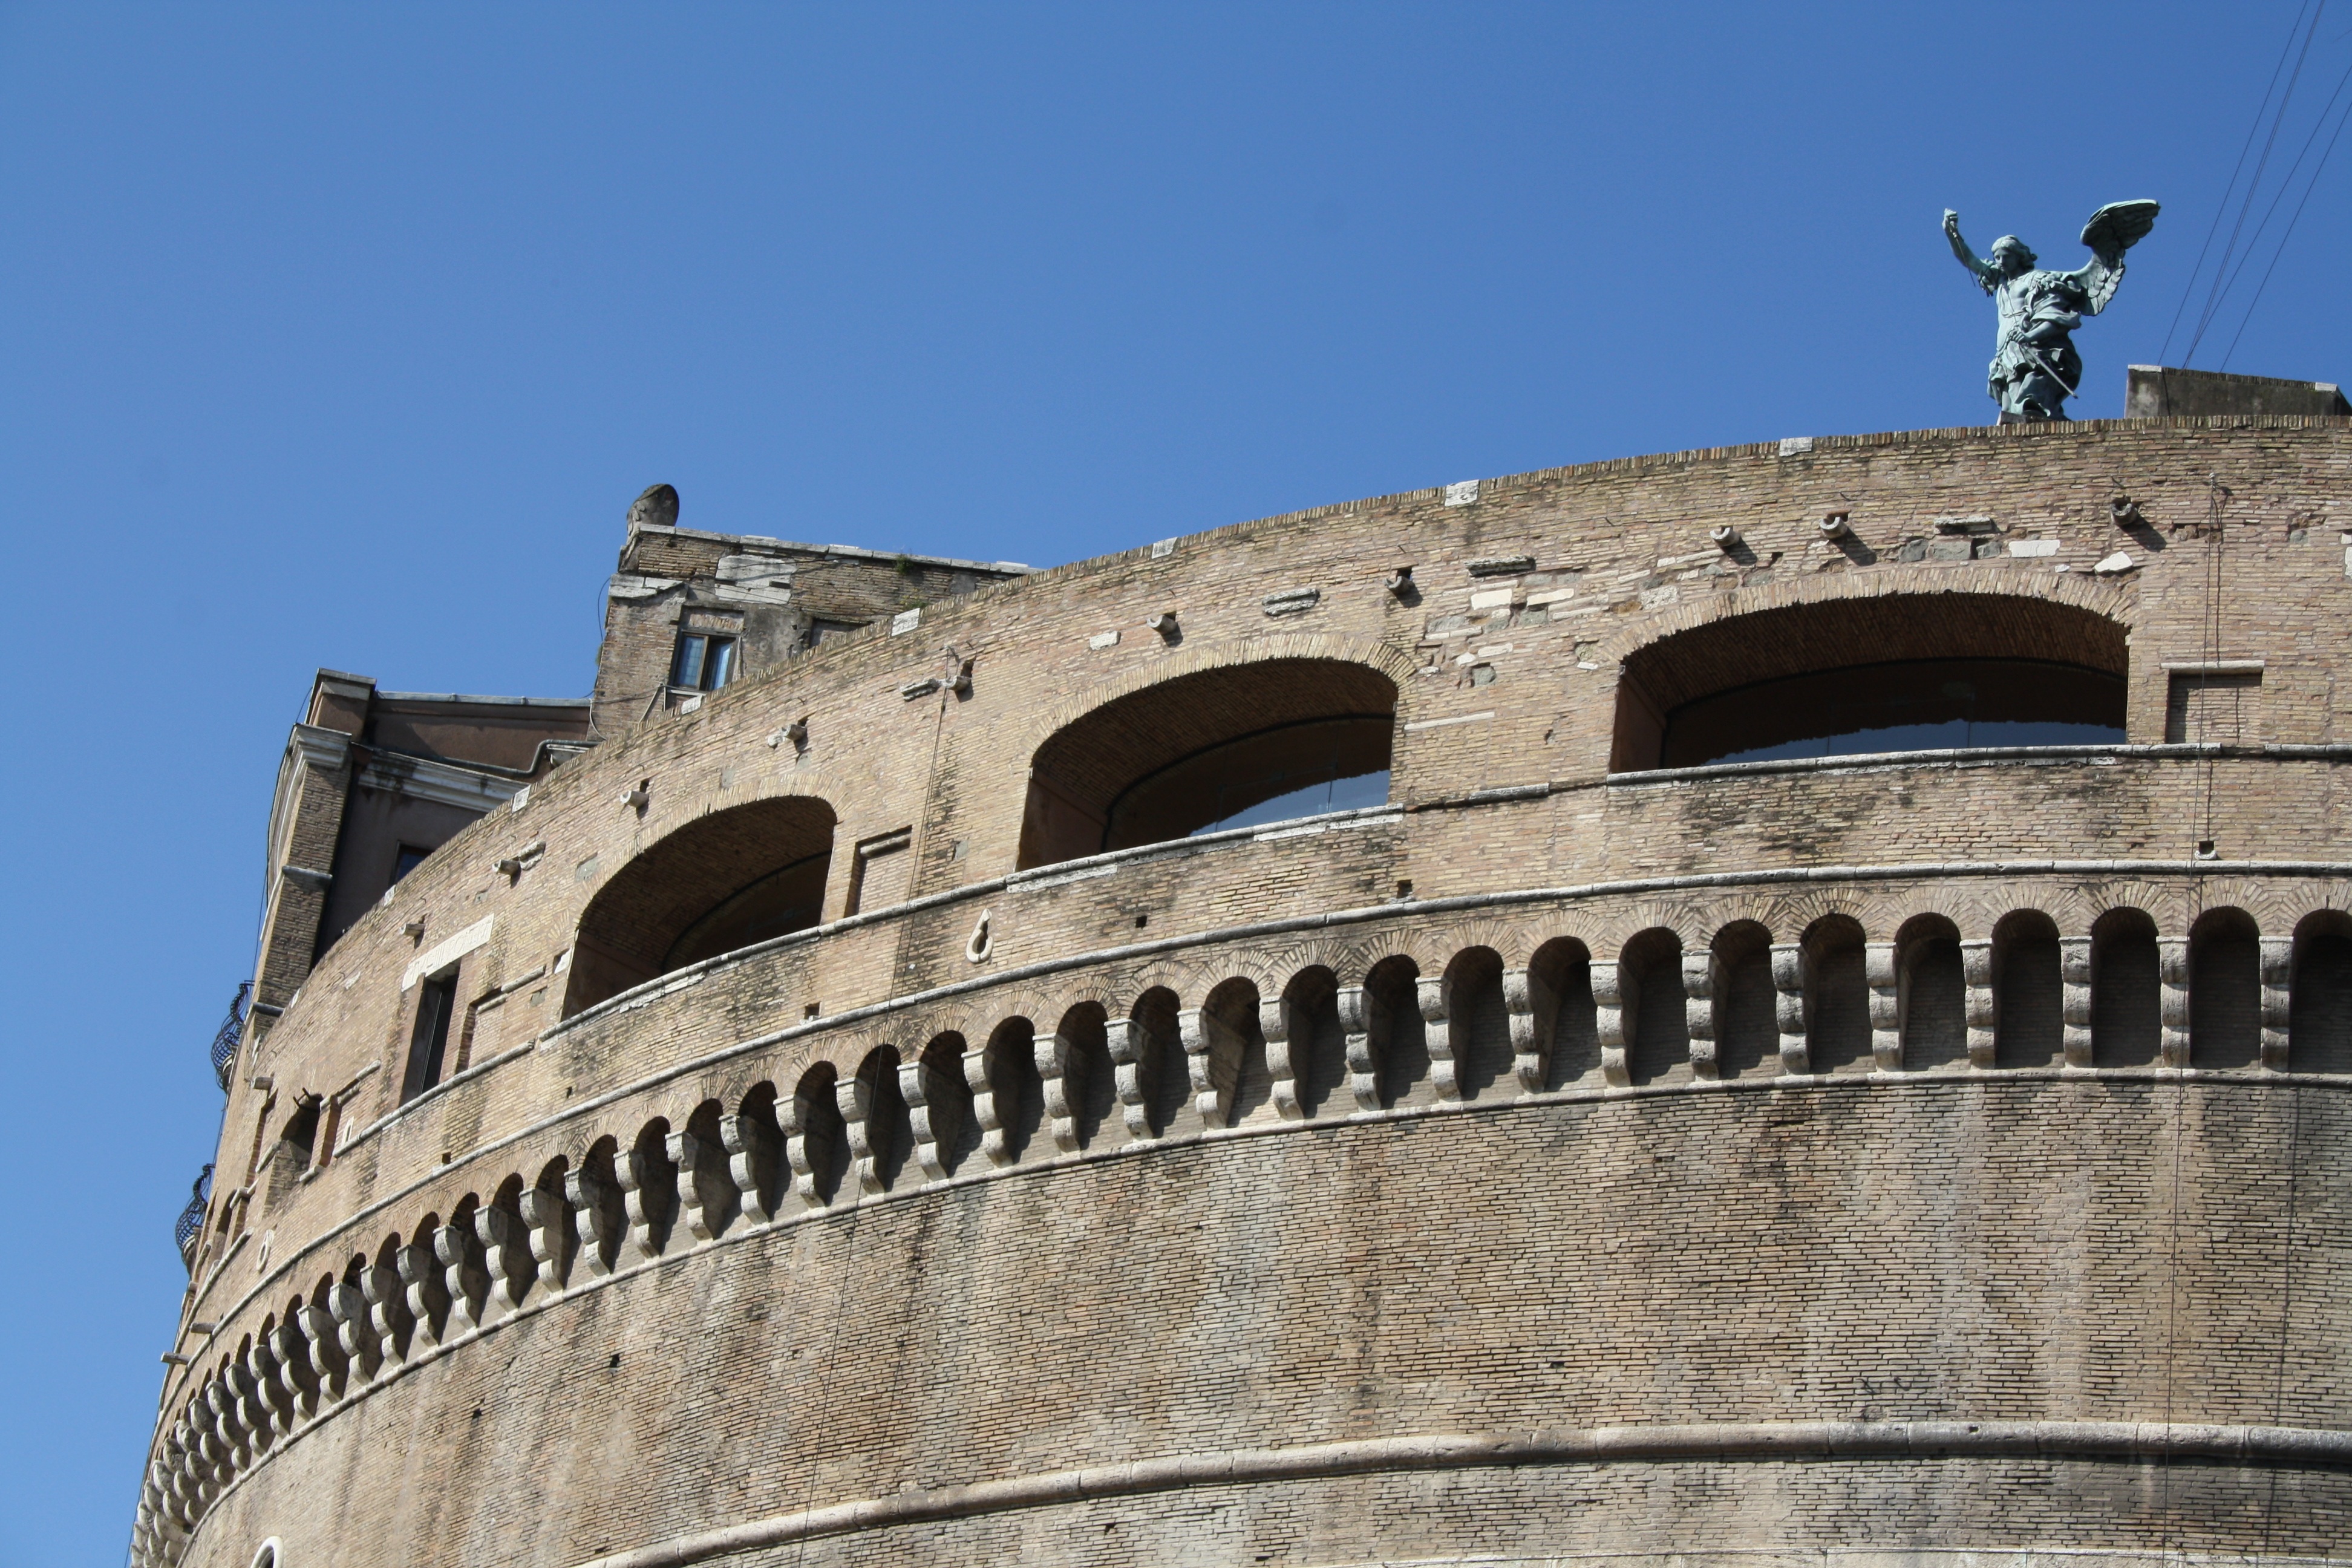
architecture, chateau, palace, wall, monument, tower, castle, landmark, facade, fortification, rome, ancient rome, ancient history, human settlement